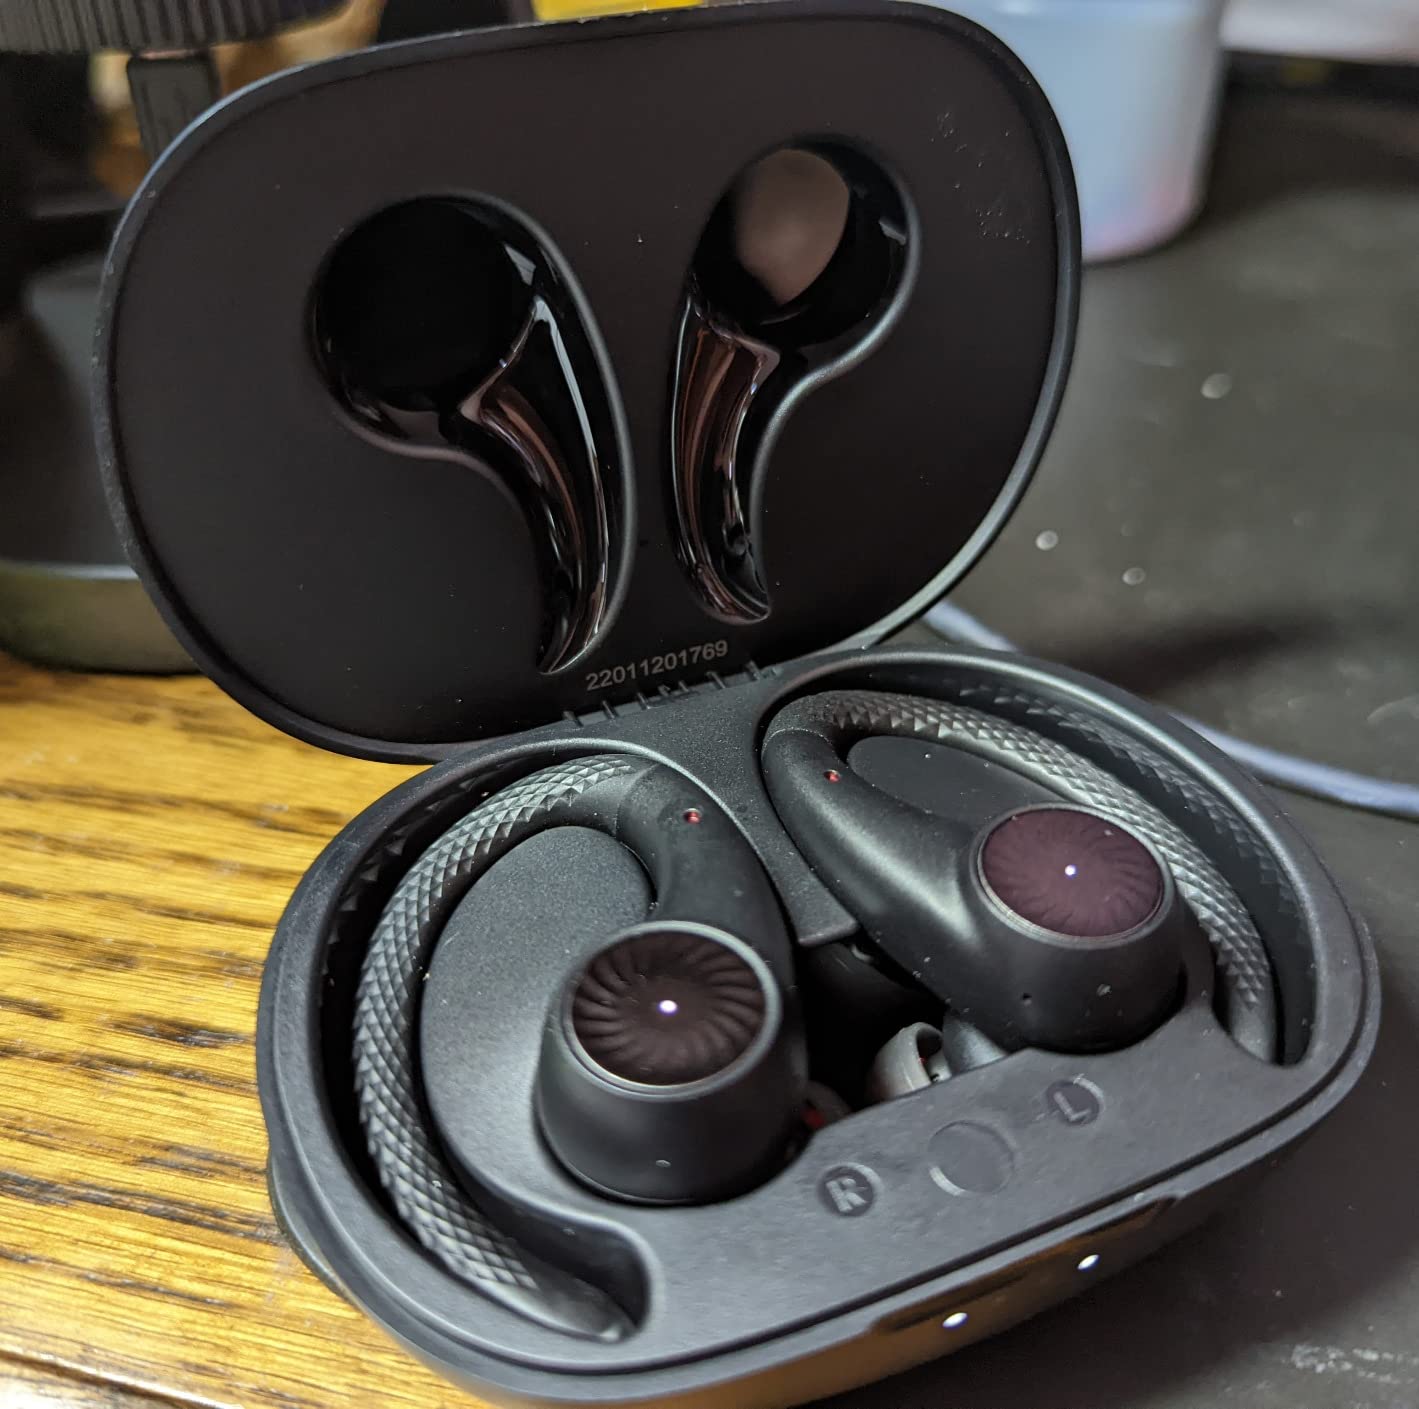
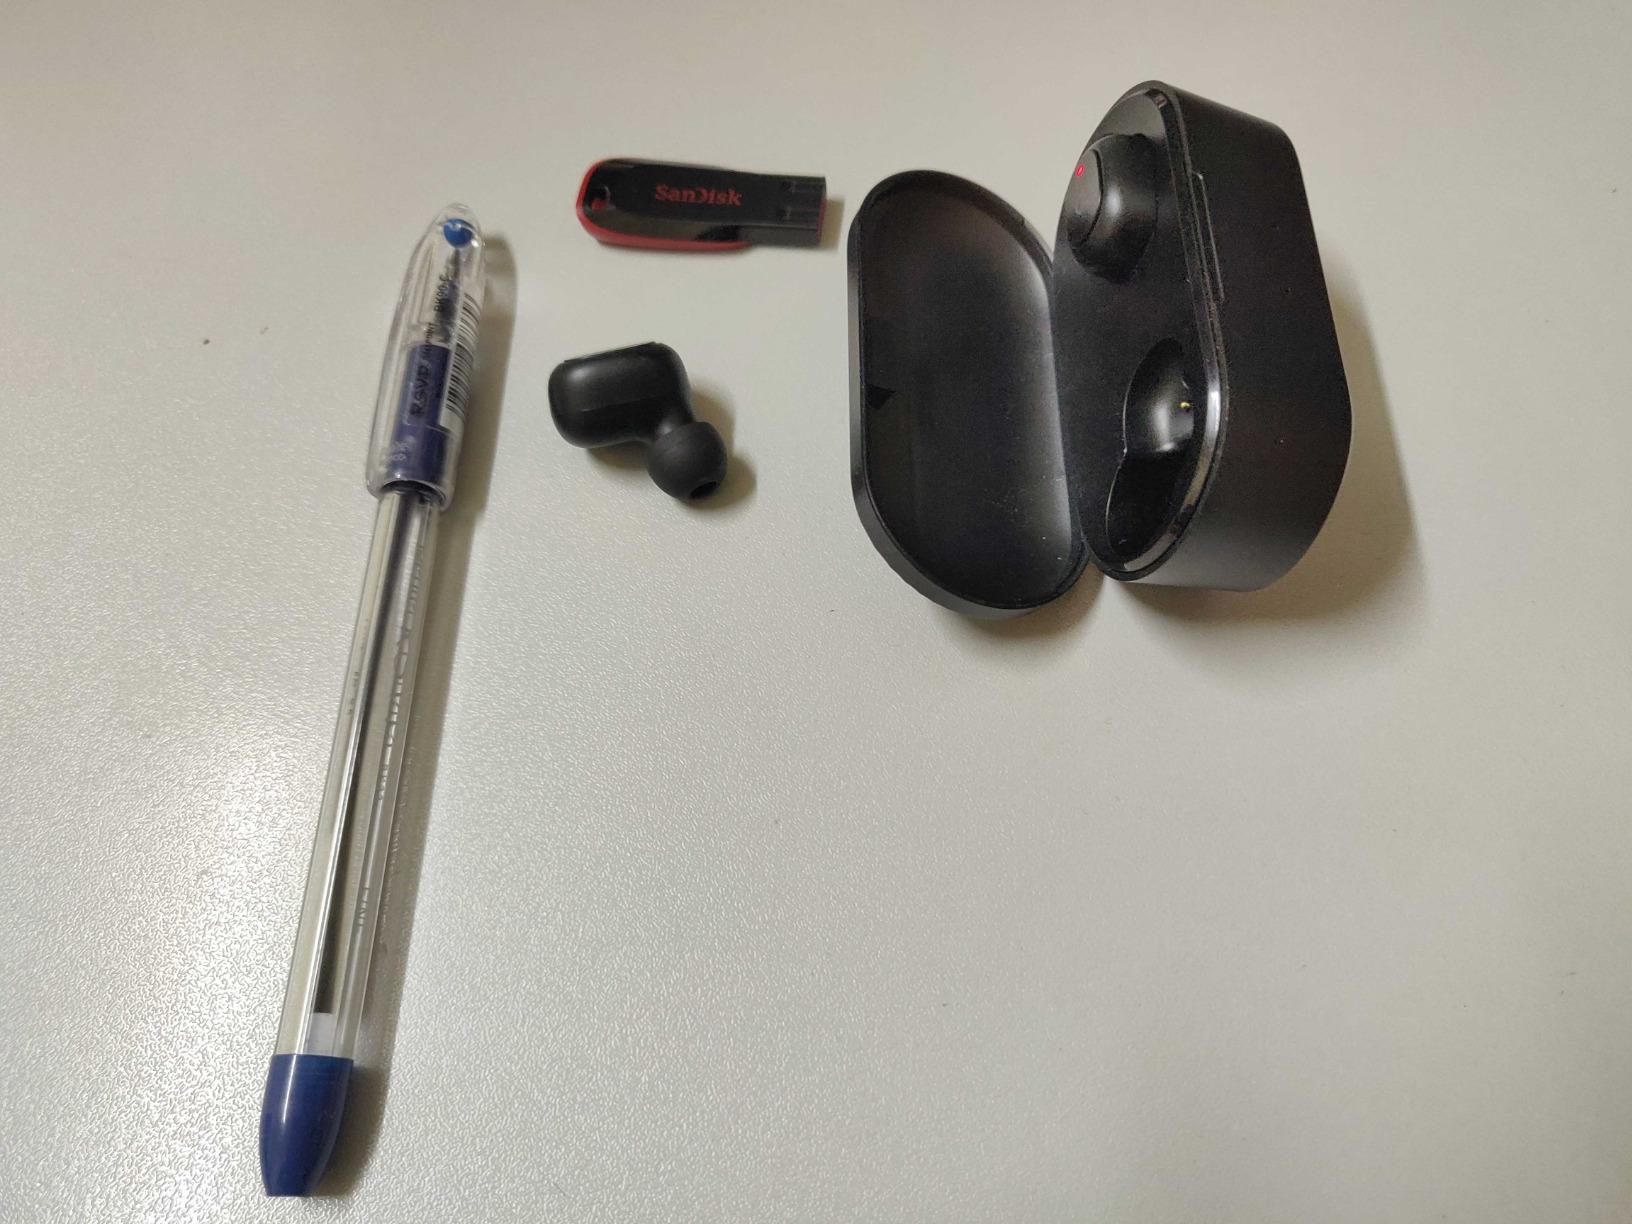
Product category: earbuds
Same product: no